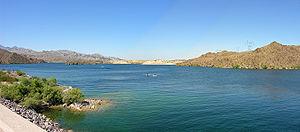
Le lac Mohave est un lac de barrage situé sur le Colorado, entre le Barrage Hoover et le barrage Davis, dans la Cottonwood Valley qui sert de frontière entre le Nevada et l'Arizona, aux États-Unis. Cette portion du Colorado, longue de 107 km, borde les villes de Boulder City, Nelson, Searchlight, Cottonwood Cove, Cal-Nev-Ari, et Laughlin, à l'ouest du Nevada et de Willow Beach et Bullhead City à l'est de l'Arizona. D'une largeur maximale de 4 km et situé à une altitude de 197 m, le lac Mohave présente une surface de 113 km². Comme le lac Mead qui se trouve au nord du Barrage Hoover, le lac Mohave et les terres adjacentes formant ses rives font partie de la Lake Mead National Recreation Area, administrée par le National Park Service.